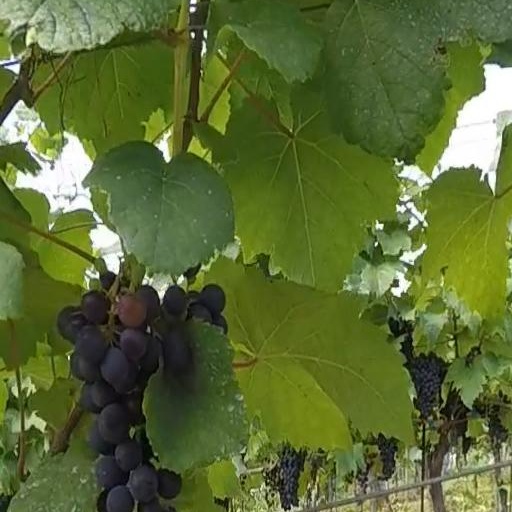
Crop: grape